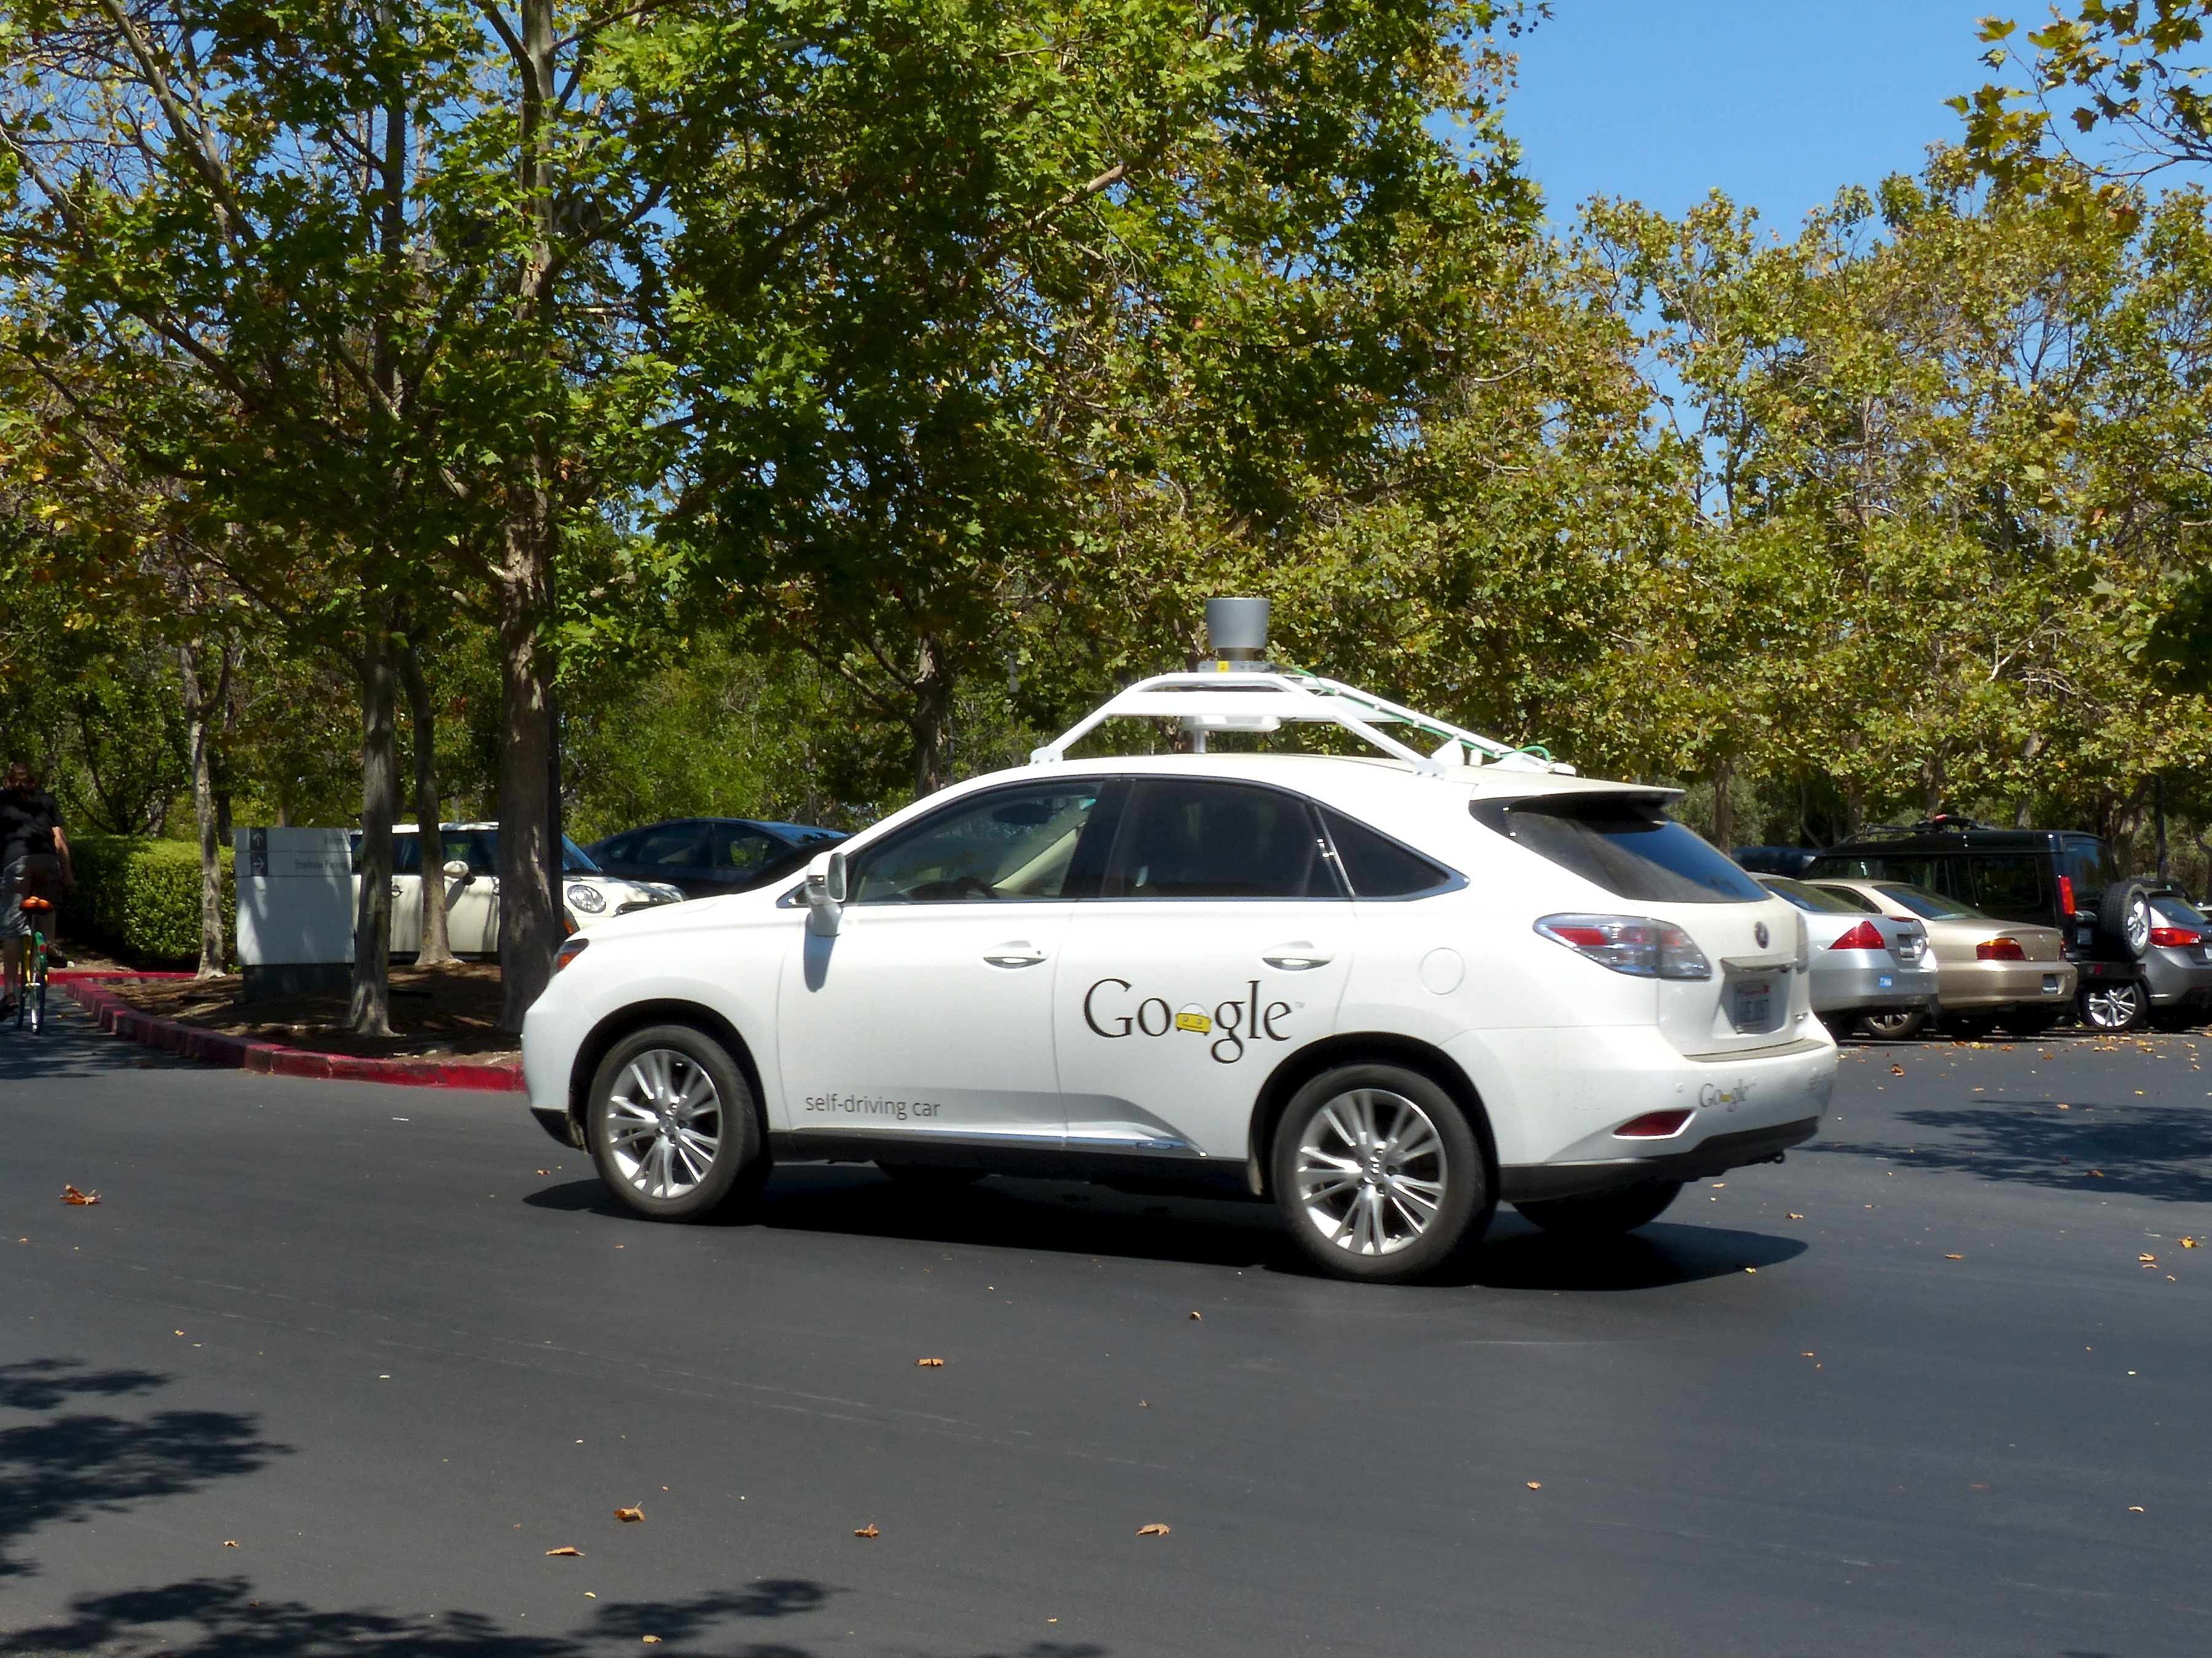
car, wheel, driving, travel, vehicle, usa, california, supercar, google, self, sedan, paloalto, googleselfdrivingcar, police car, sport utility vehicle, land vehicle, automobile make, automotive exterior, automotive design, mid size car